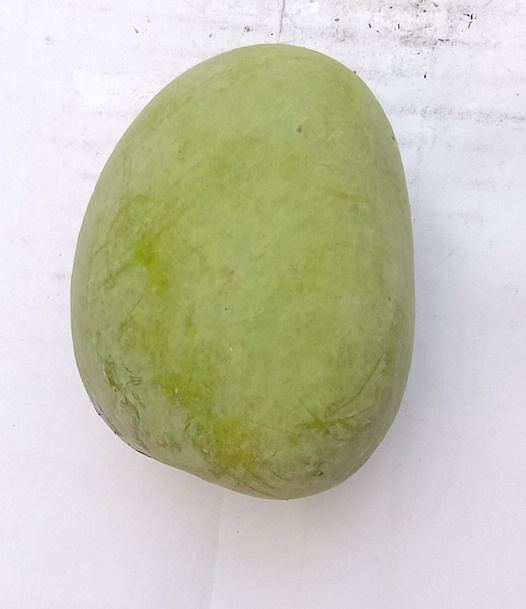
Mango variety: Anwar Ratool